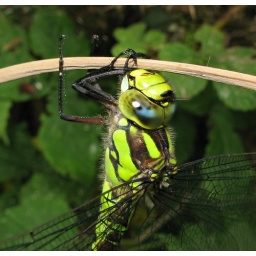
I have never noticed blue in the eyes of a female of this species before.